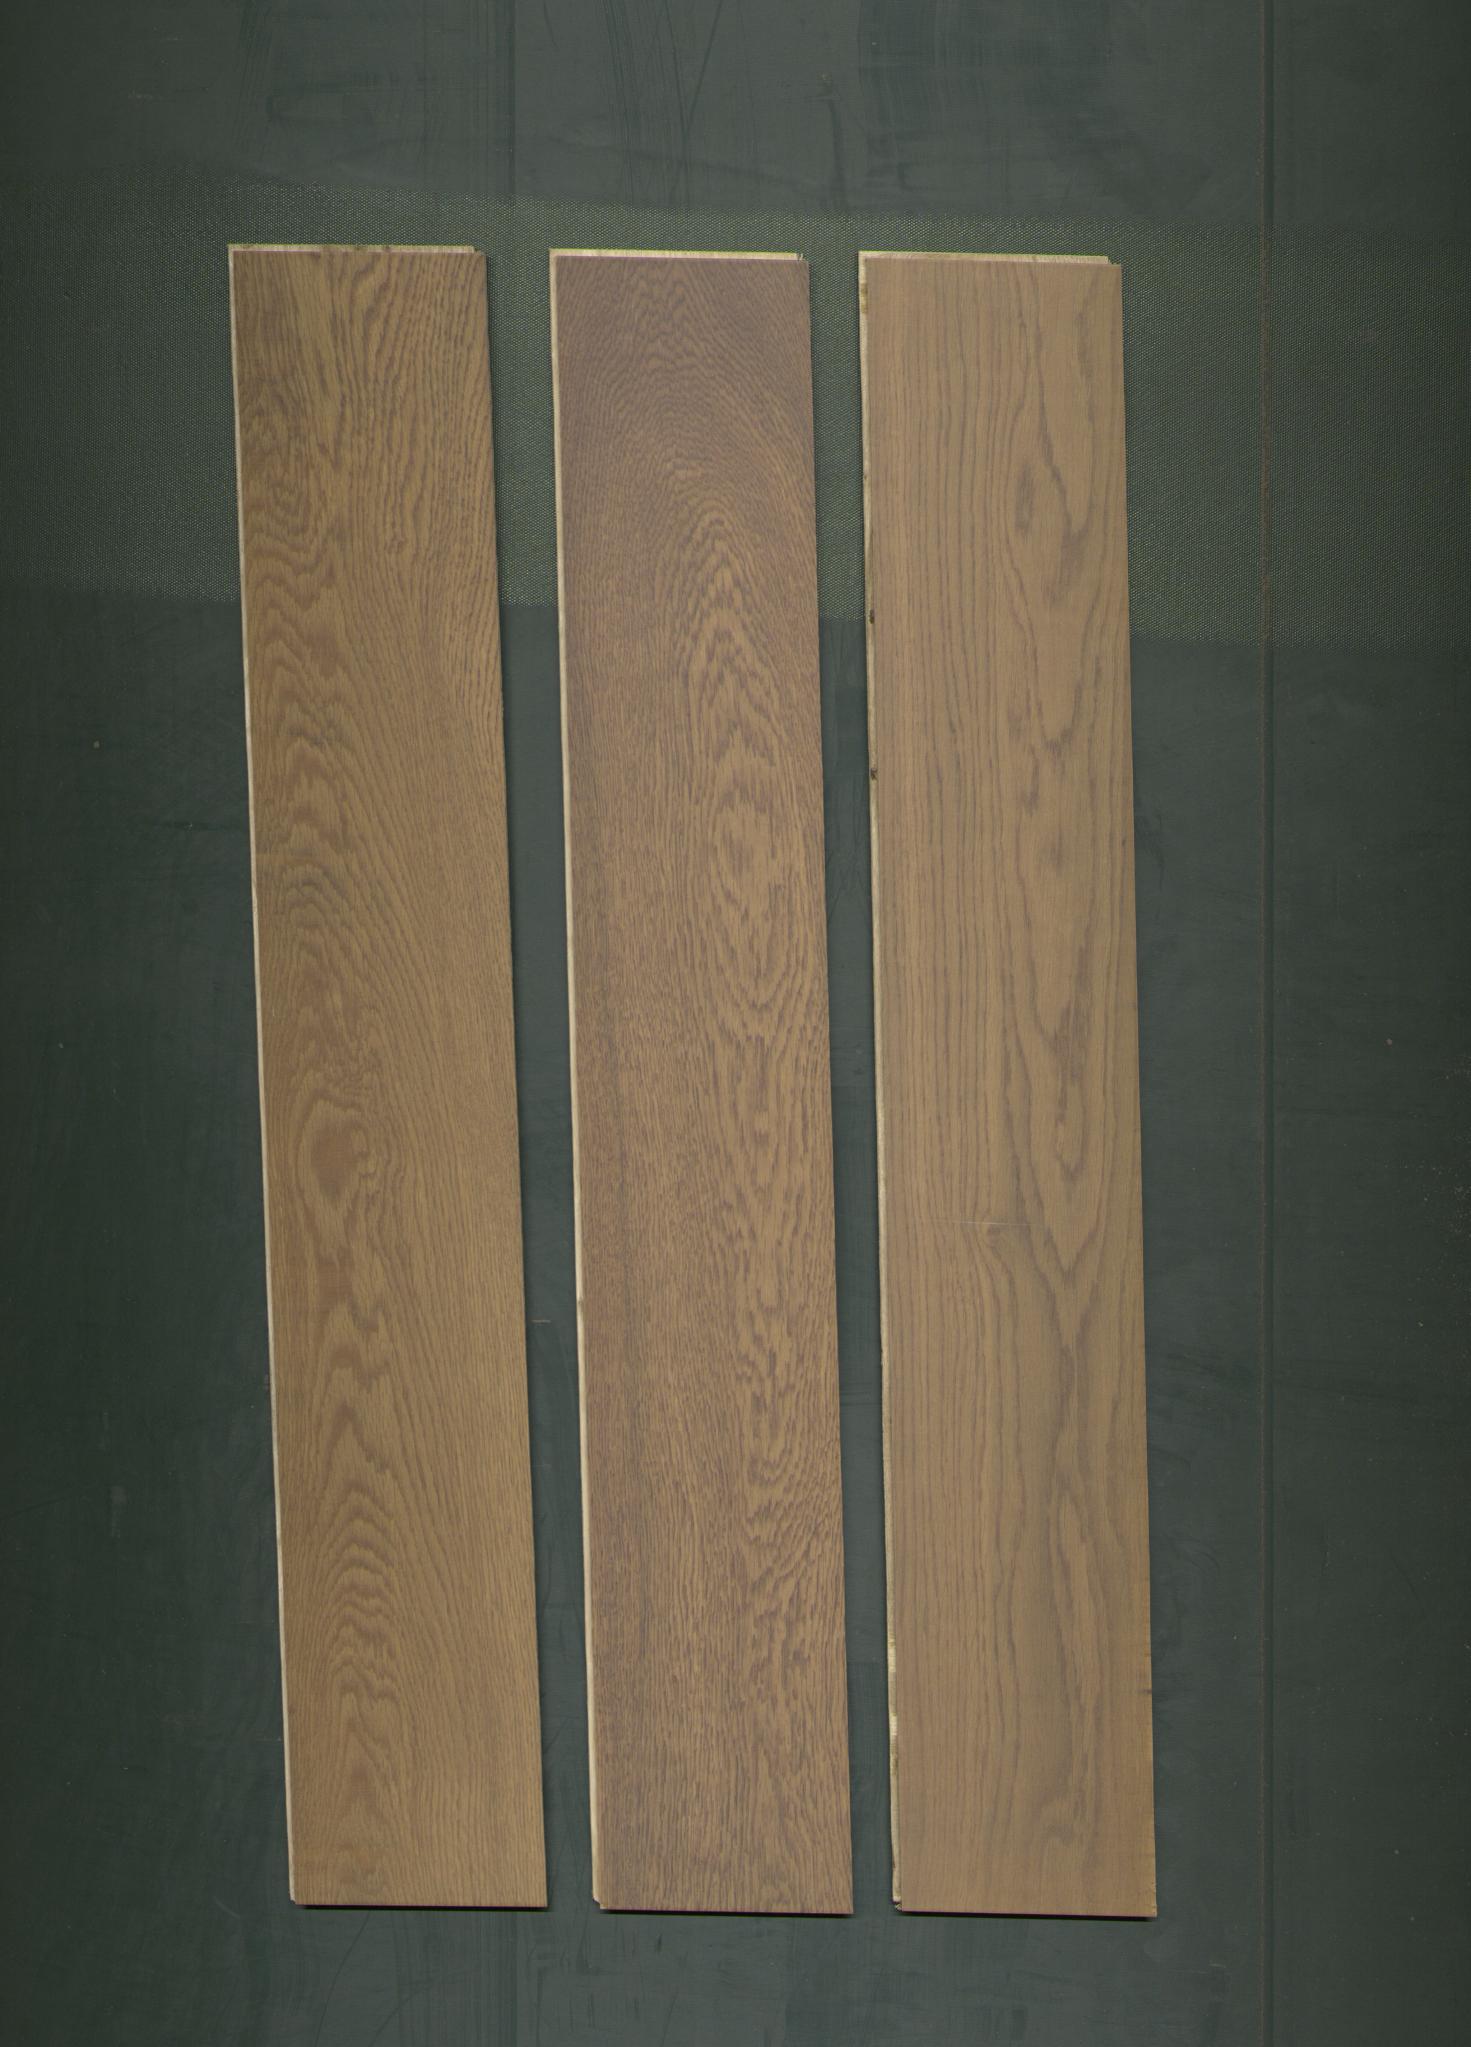
Label: mixers